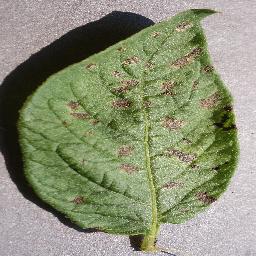
Etiqueta: Tizon_Temprano